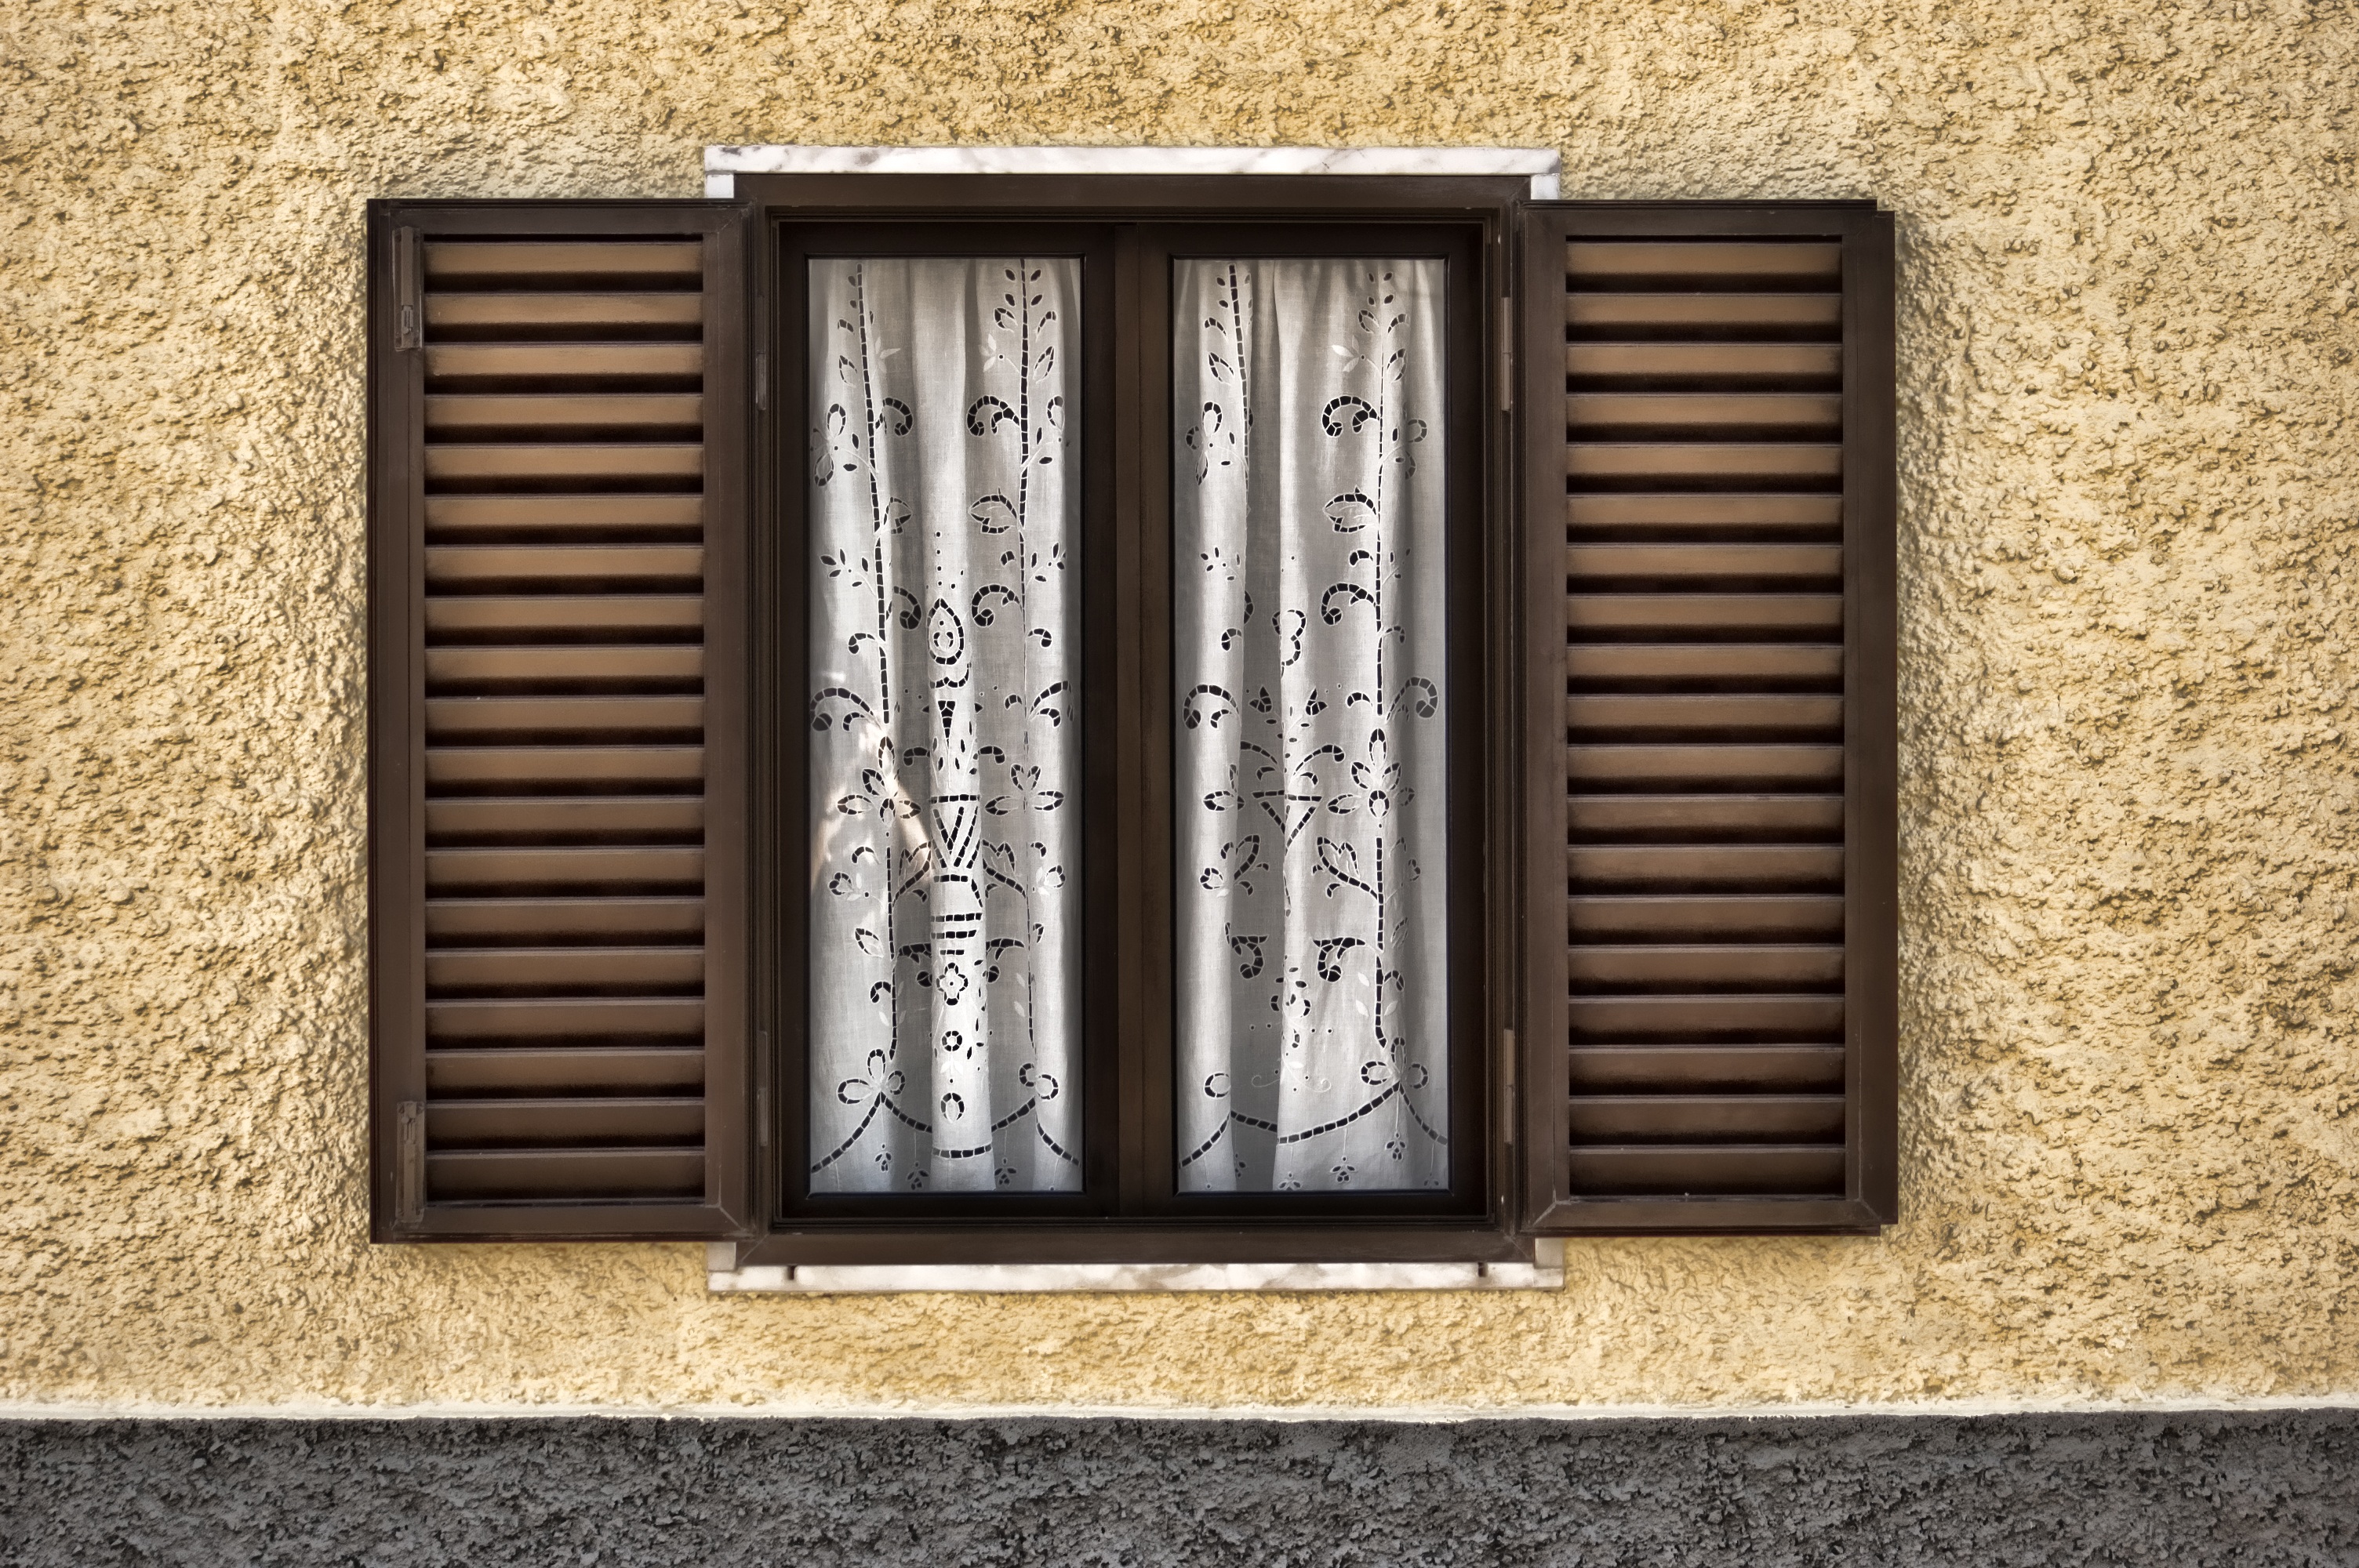
wood, window, home, wall, yellow, lighting, door, material, interior design, shutters, window blind, portugal, picture frame, curtains, yellow house, window covering, window treatment, sash window